The Smile (band)

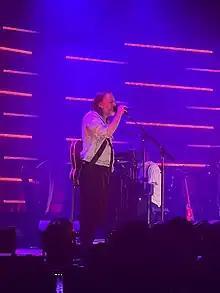
The Smile at the Factory in Deep Ellum, Dallas, December 2022

The Smile made their debut in a surprise performance for the concert video "Live at Worthy Farm", produced by Glastonbury Festival and streamed on May 22, 2021. The performance was recorded in secret earlier that week and announced on the day of the stream. The band performed eight songs, with Yorke and Greenwood on guitar, bass, Moog synthesiser and Rhodes piano. That October, Yorke performed a Smile song, "Free in the Knowledge", at the Letters Live event at the Royal Albert Hall, London.